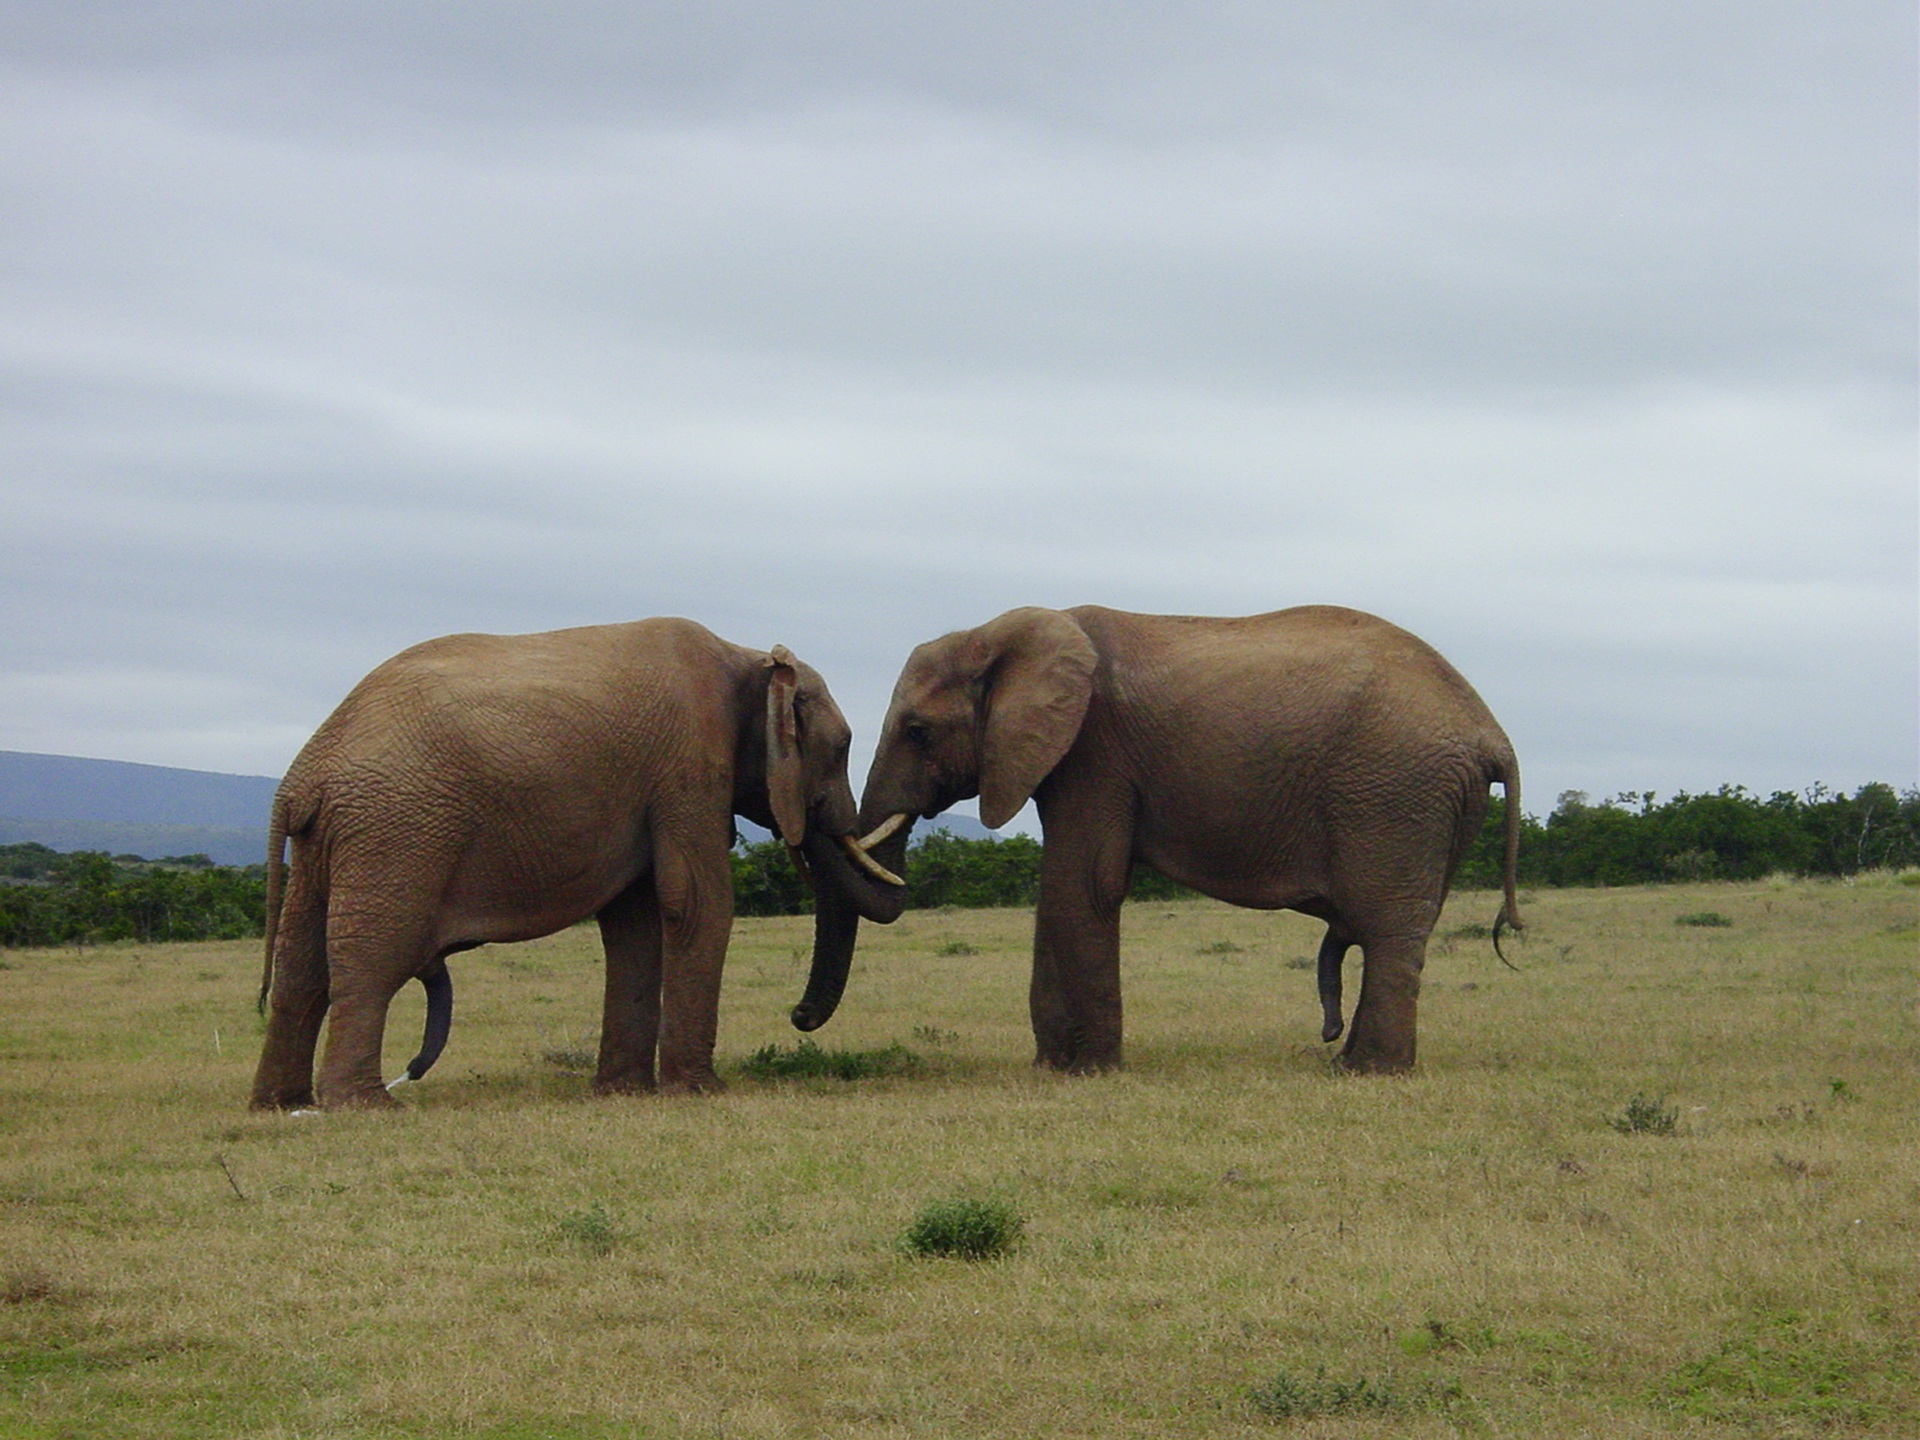
water, nature, wilderness, sky, meadow, prairie, sweet, adventure, animal, wildlife, love, portrait, herd, pasture, grazing, mammal, two, friendship, together, fauna, savanna, plain, elephant, noodle, tusk, friends, grassland, animals, mammals, snake, passion, beautiful, sexy, pair, large, penis, connectedness, safari, ecosystem, connected, erotic, pachyderm, proboscis, wild animals, tusks, indian elephant, african elephant, urine, elephants and mammoths, thick willy